Chicosci

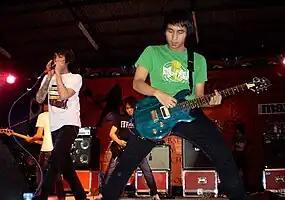

Chicosci (officially stylized as ChicoSci) is a Filipino rock band based in Manila. The band is currently composed of Miggy Chavez, Mong Alcaraz, Eco del Rio and Victor Guison. The group's musical style primarily consists of rock with an emphasis of experimentation from nu metal and rap metal to pop-punk, post-hardcore and emo.